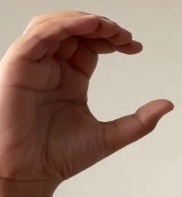
ASL sign: C